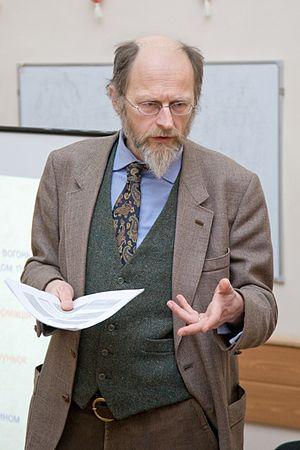
Michel Weber, né le 5 août 1963 à Bruxelles, est un philosophe belge.